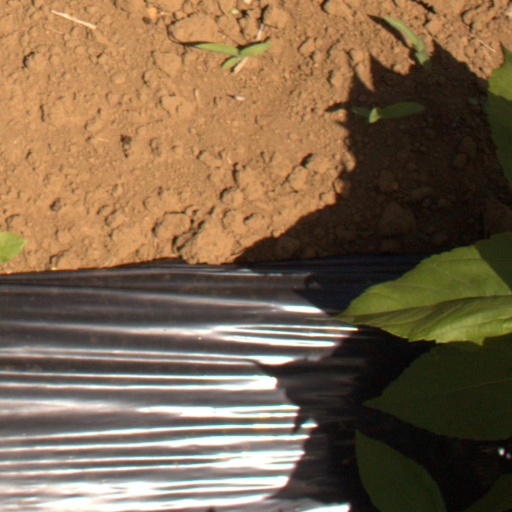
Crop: Jerusalem artichoke